Drexciya (2013 film)

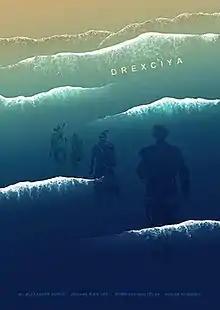
Film poster

Drexciya is a German-Burkinabe 2013 short film. The film premiered at the 2013 Film Festival Max Ophüls Preis in Saarbrücken, Germany.